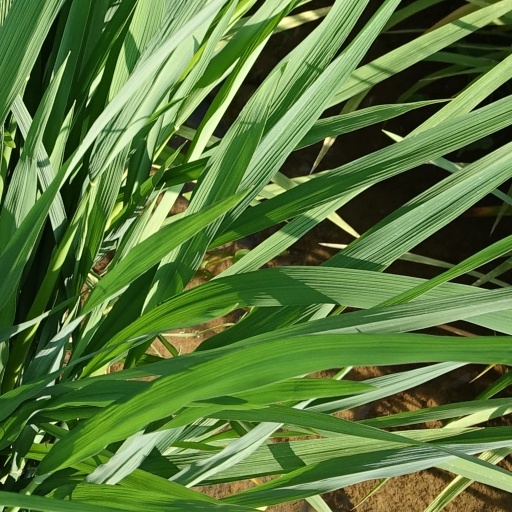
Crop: rice